Bantayan Island

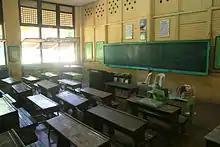
Bantayan Central School classroom

Bantayan islands are considered Cebu's fishing ground from where boatloads of fish – "guinamos" (salted fish) and "buwad" (dried fish) – are transported daily to Cebu and Negros for consumption and further distribution to as far as Manila and Mindanao. Equally important is the thriving poultry industry with hundreds of thousands of chicken eggs produced daily.